Owsei Temkin

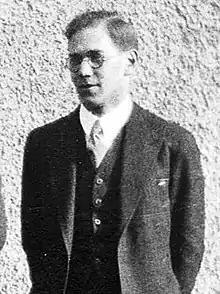
Owsei Temkin in 1929

Owsei Temkin (October 6, 1902 – July 18, 2002) was William H. Welch Professor Emeritus of the History of Medicine at Johns Hopkins University. He was a Russian-born, German-educated, American medical historian.